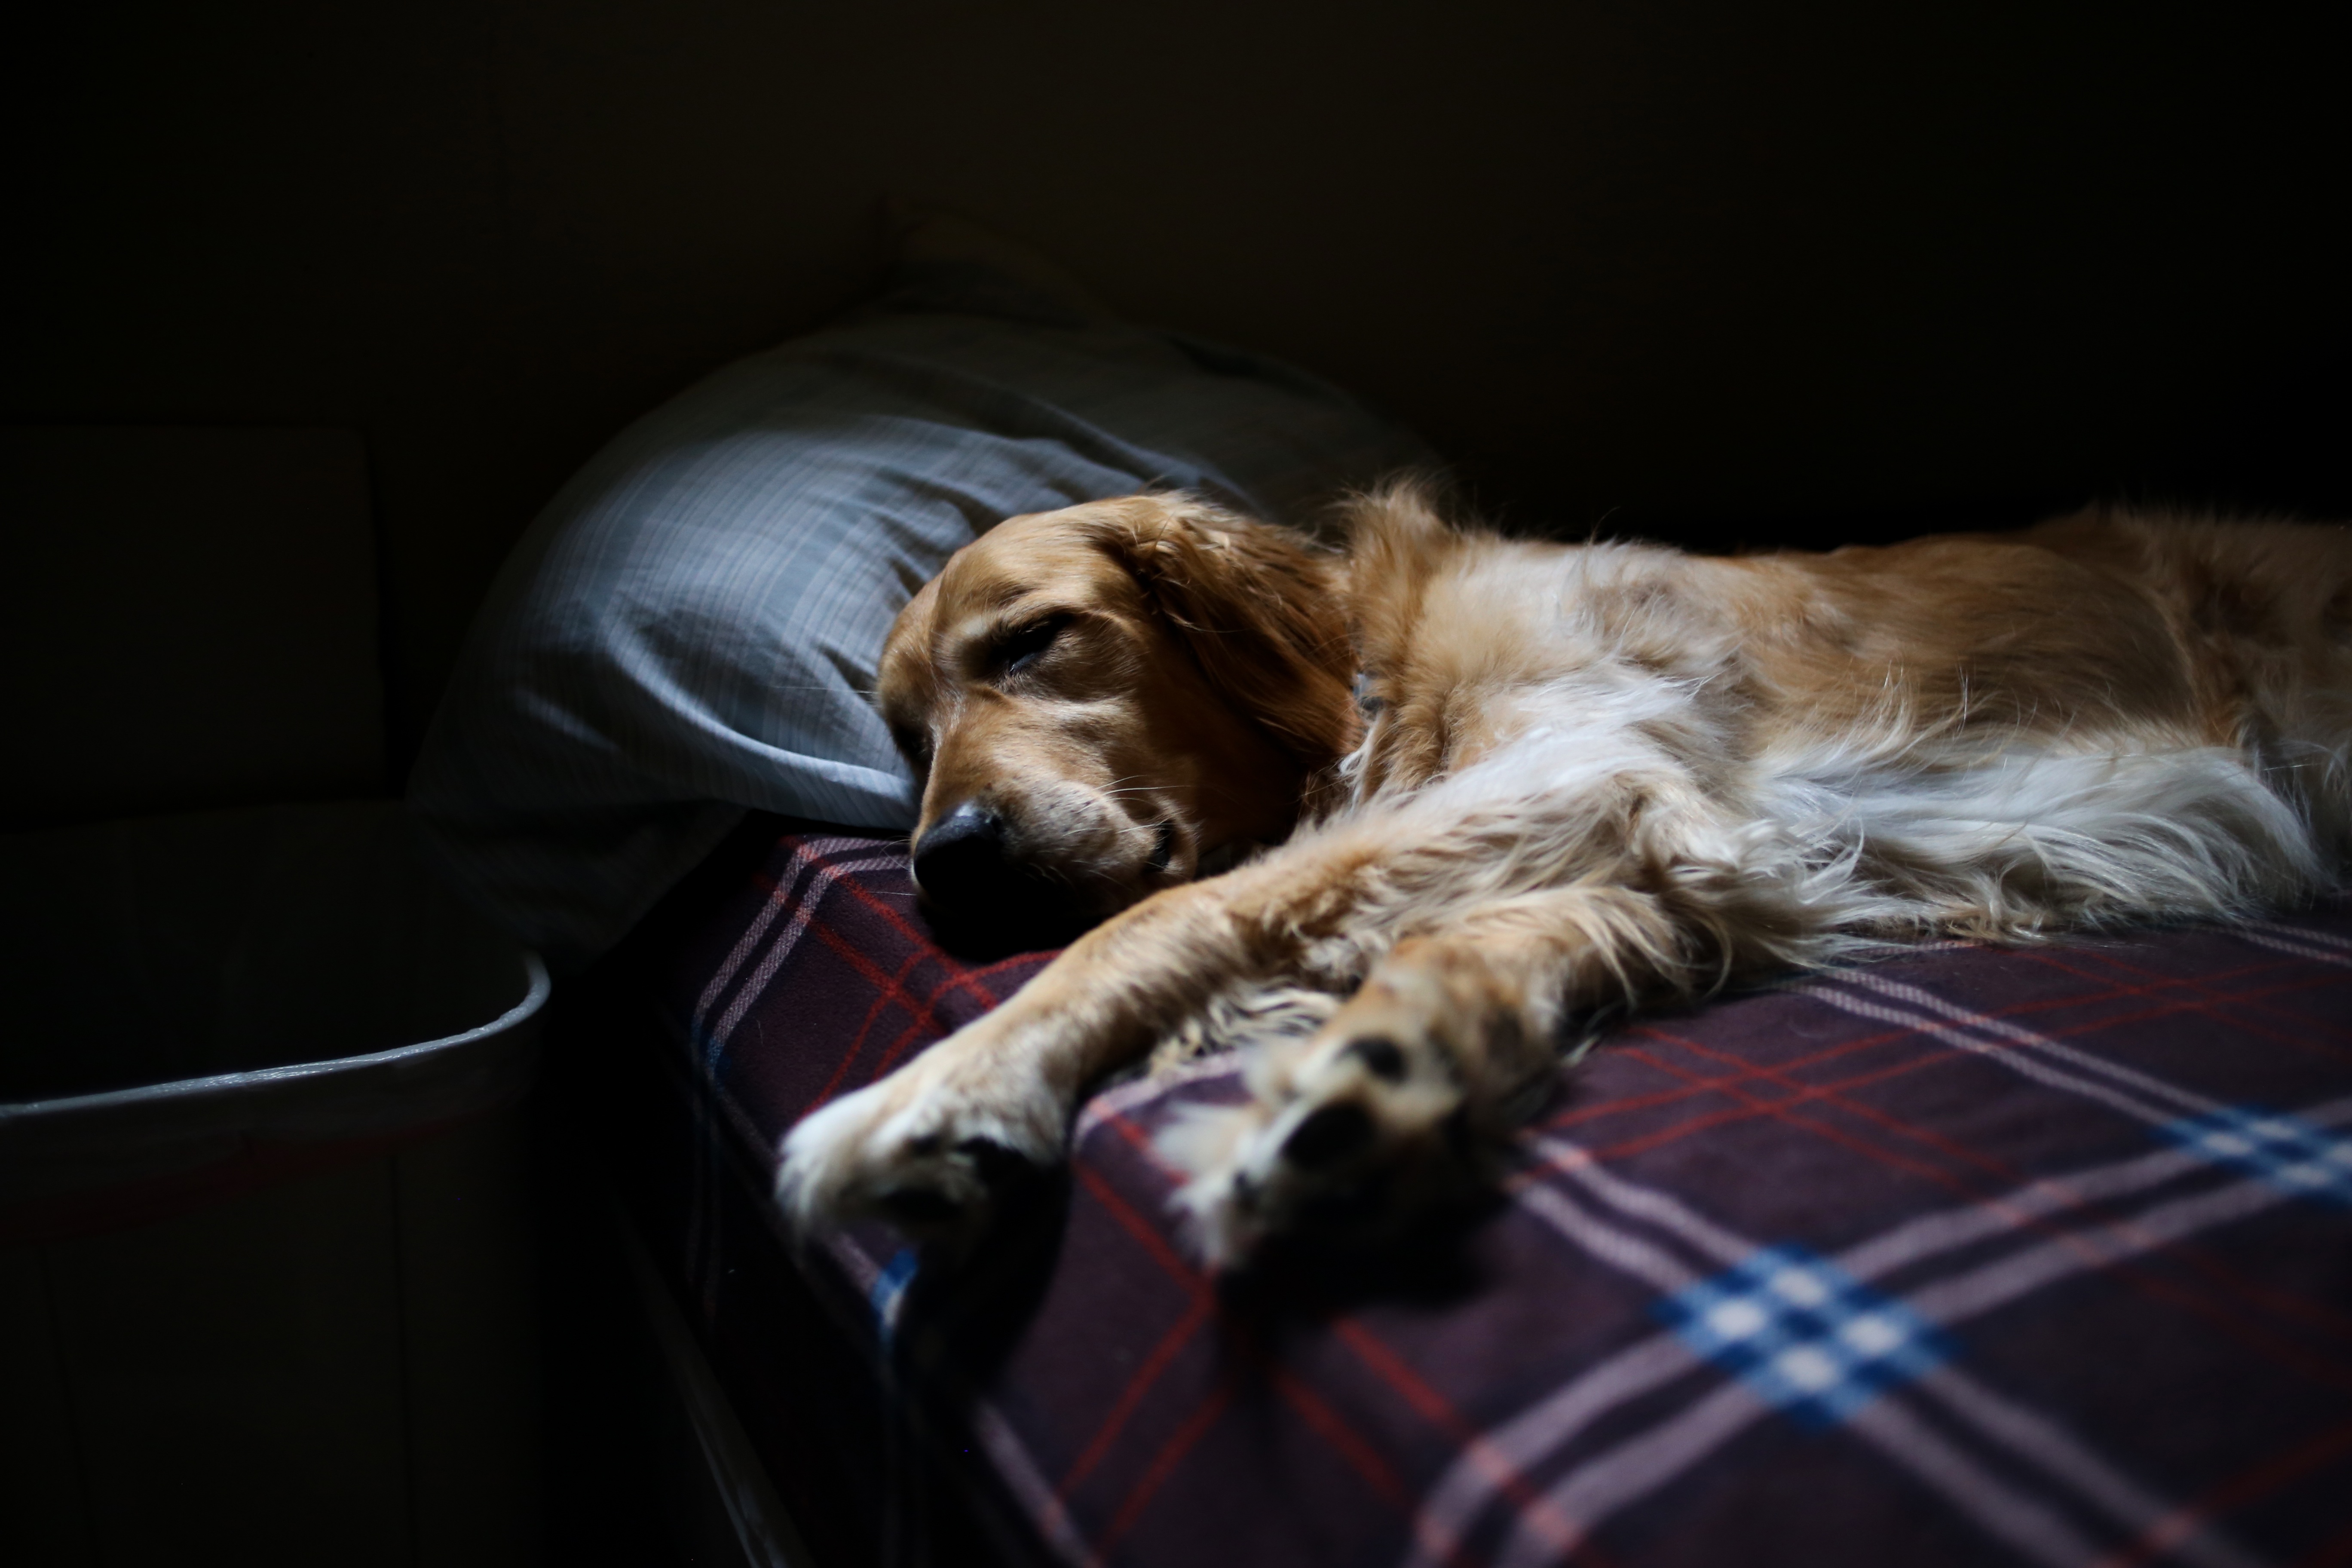
puppy, dog, animal, cute, canine, pet, mammal, domestic animal, spaniel, sleep, bed, vertebrate, adorable, dog like mammal